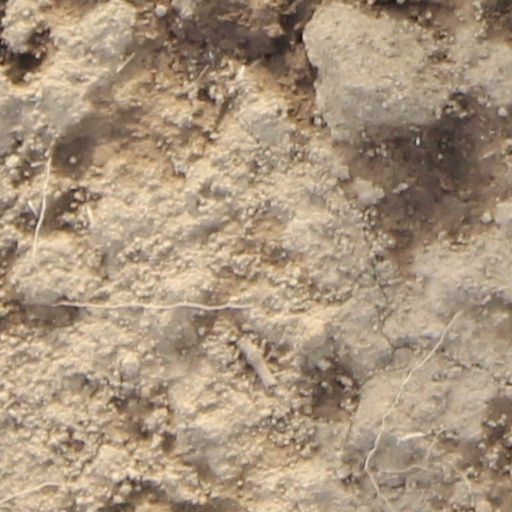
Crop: wheat